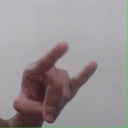
अक्षर: च